Lightning strike

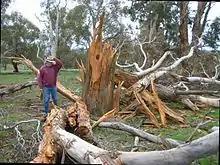
A tree exploded when struck by lightning.

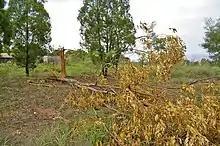
This eucalyptus tree was struck by lightning, while two nearby conifers were untouched, Darwin, Northern Territory, Australia.

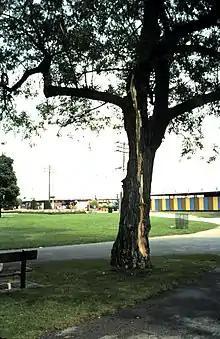
A lightning-struck tree in the Toronto Islands, clearly shows the path that the charge took into the ground.

In sparsely populated areas such as the Russian Far East and Siberia, lightning strikes are one of the major causes of forest fires. The smoke and mist expelled by a very large forest fire can cause secondary lightning strikes, starting additional fires many kilometers downwind.